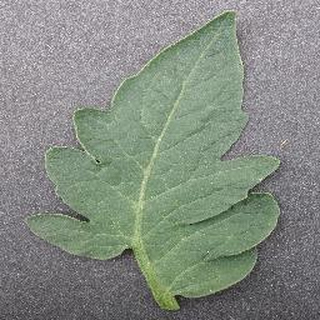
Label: healthy_tomato